Melu Kolupu

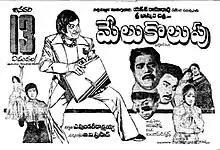
Theatrical release poster

Melu Kolupu ( "Awakening") is a 1978 Telugu-language drama film, produced by A. Pundarikakshaiah under the Sri Bhaskara Chitra and directed by B. V. Prasad. It stars N. T. Rama Rao, Jaya Prada, K. R. Vijaya and music composed by Master Venu. The film is a remake of the Hindi movie "Jagriti" (1977).